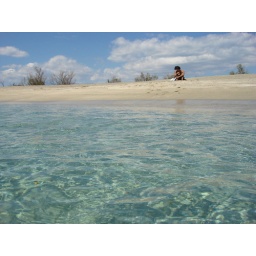
Clear water in an almost desert beach